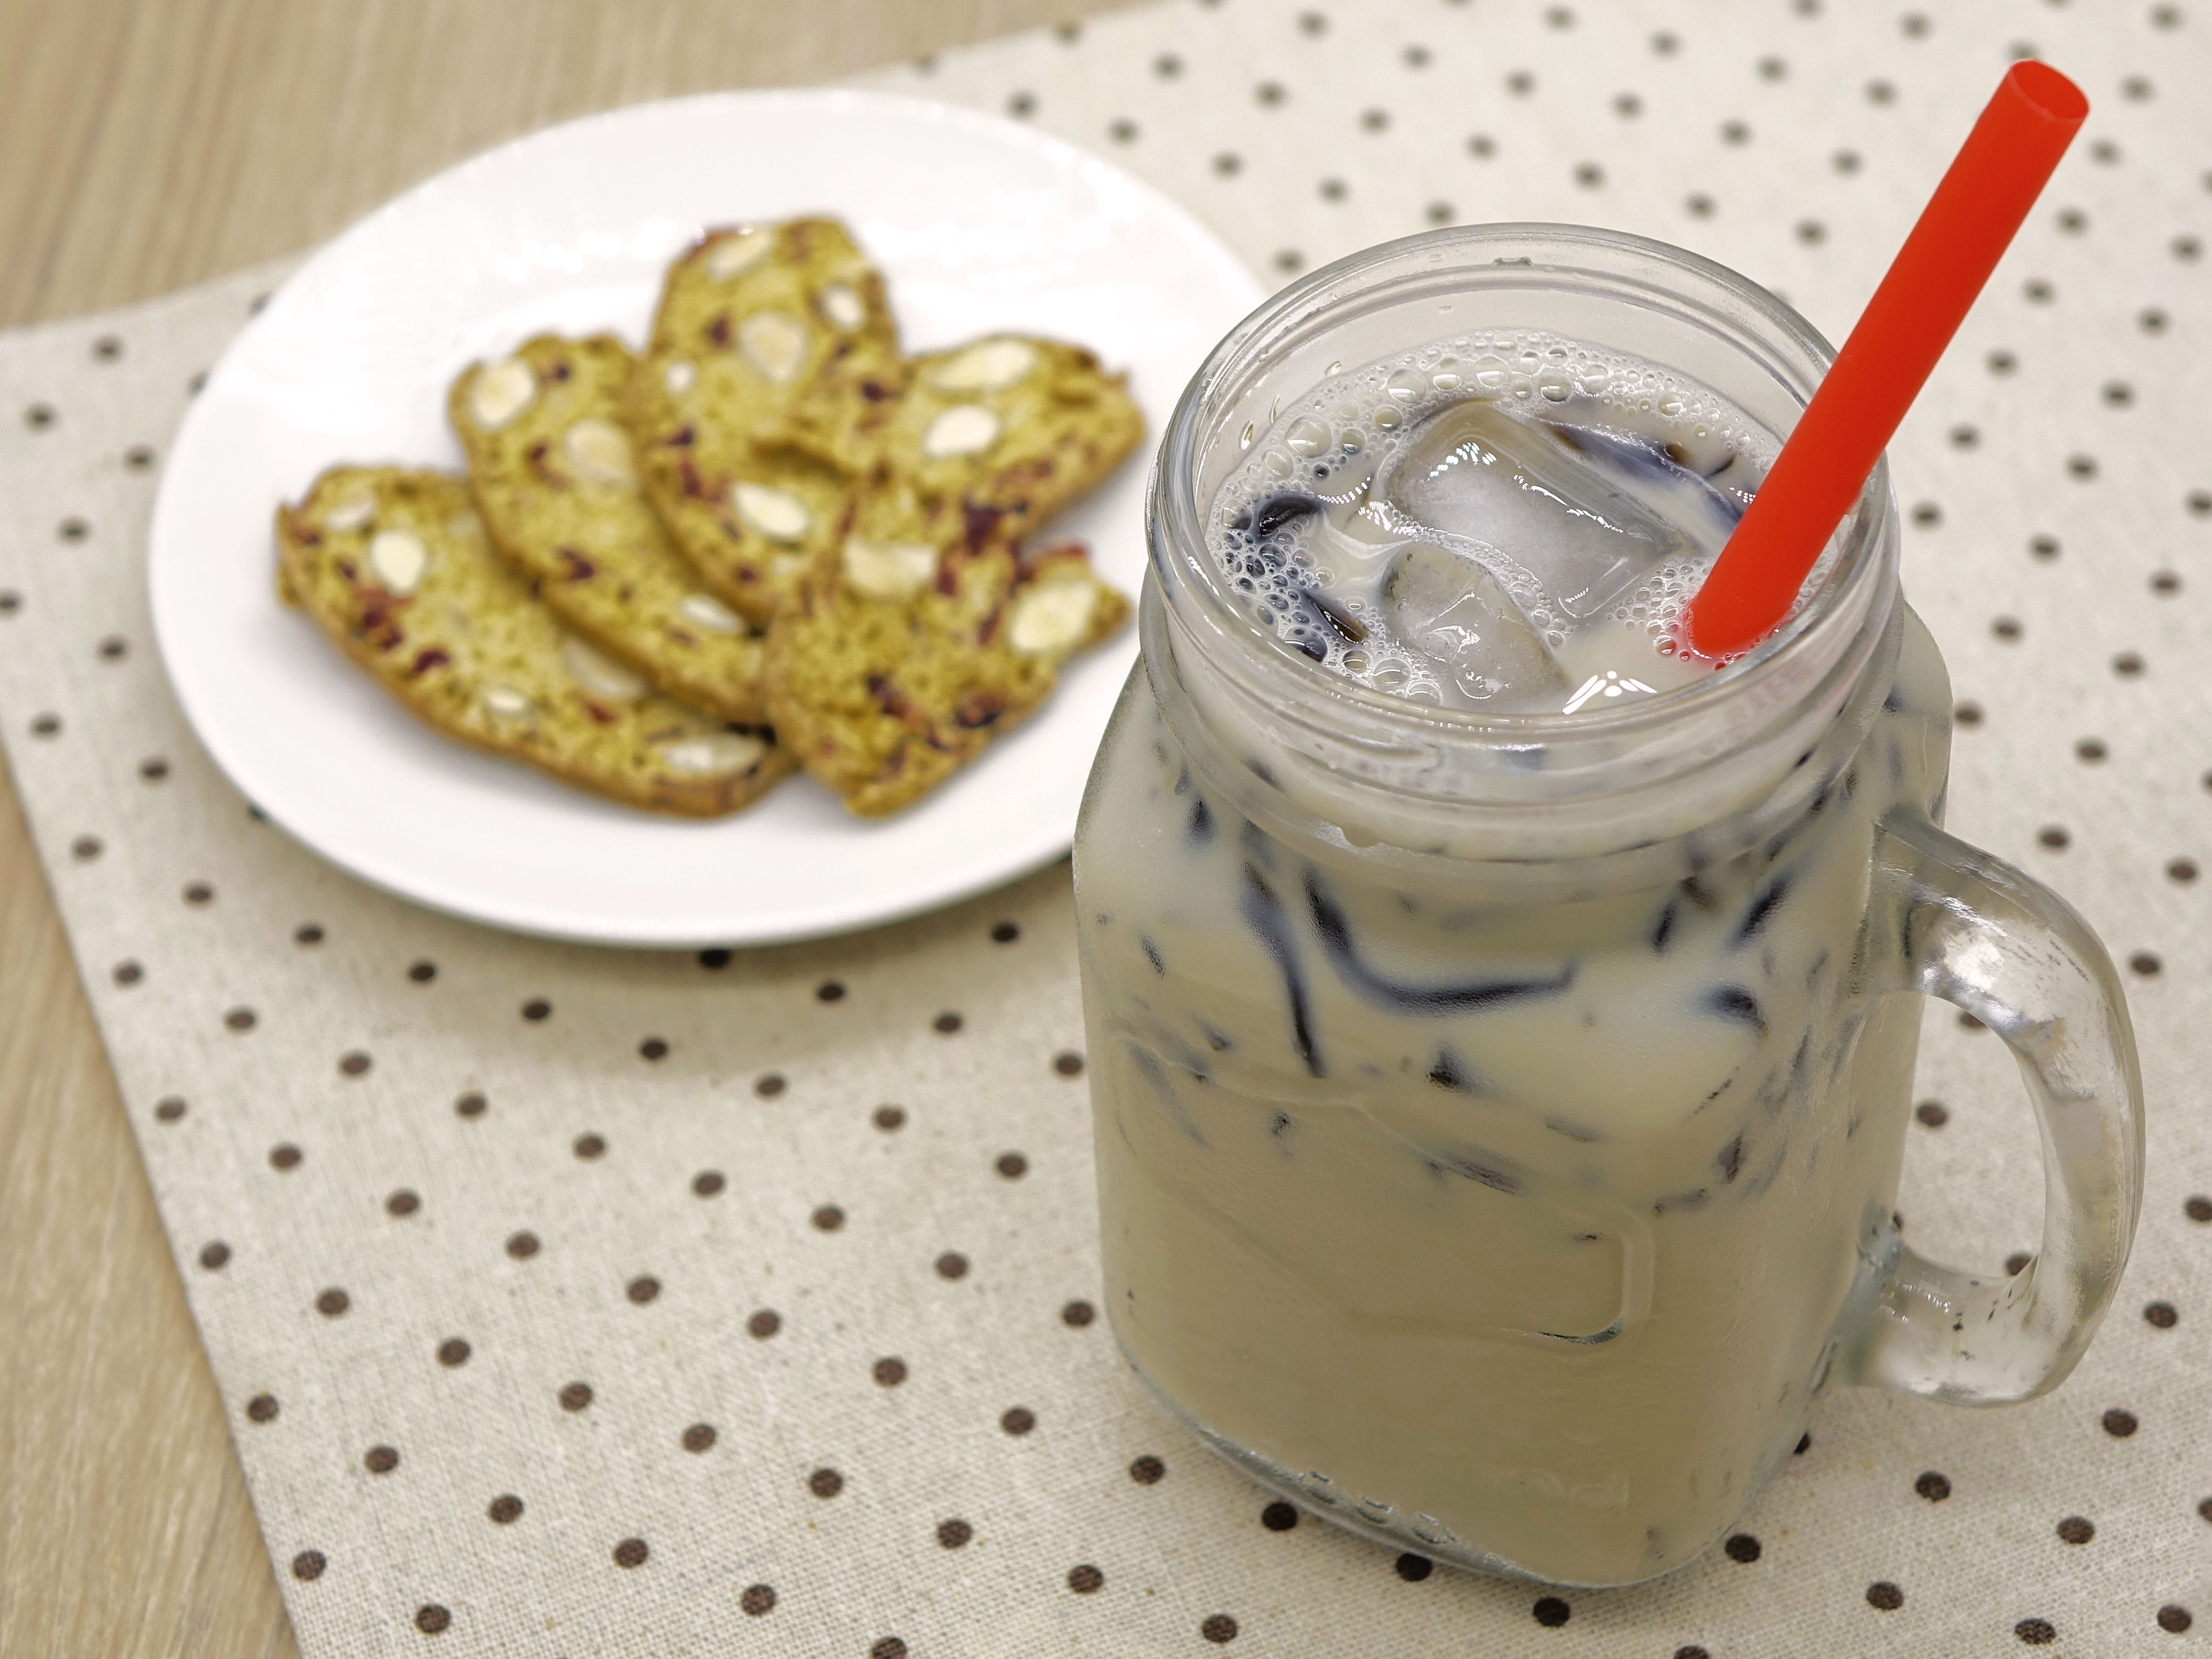
cold, glass, dish, meal, food, produce, fresh, beverage, drink, breakfast, biscuit, dessert, dairy product, freshness, cookies, iced, refreshment, refreshing, refresh, glass jelly, soya bean, snack food